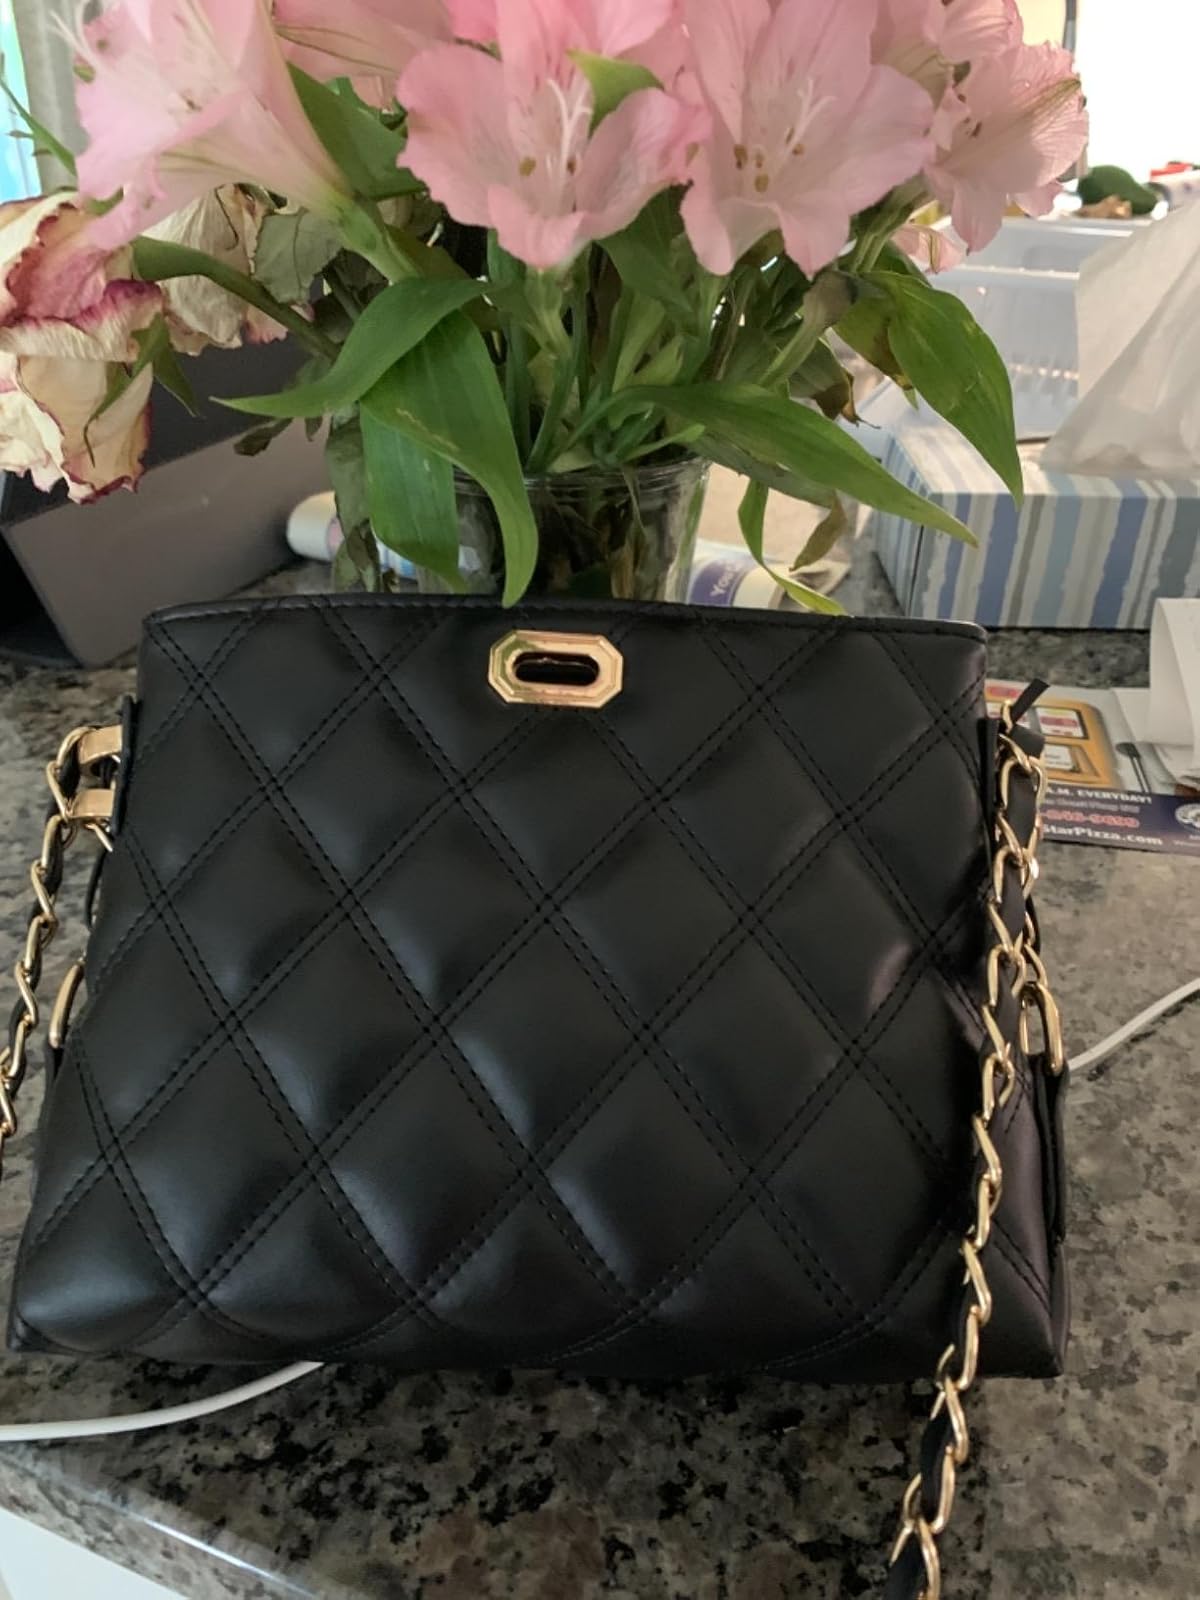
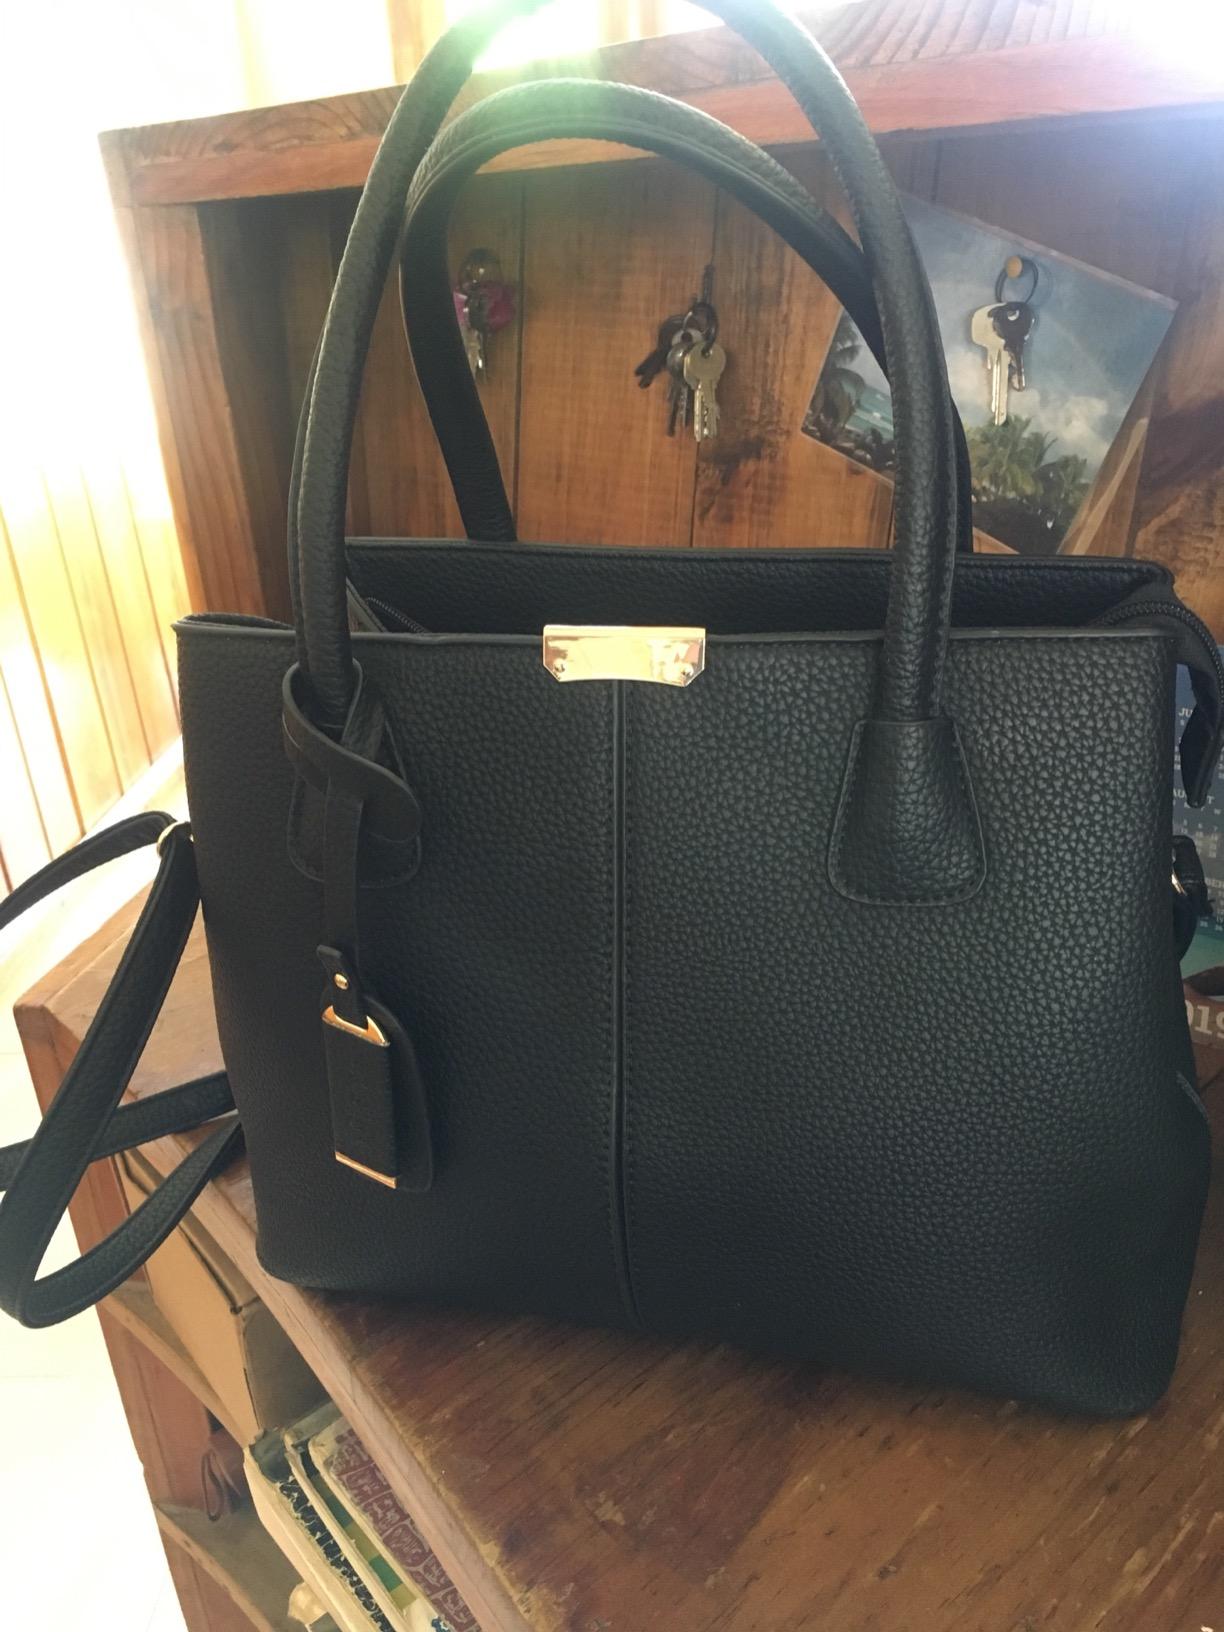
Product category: accessories_handbag
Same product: no